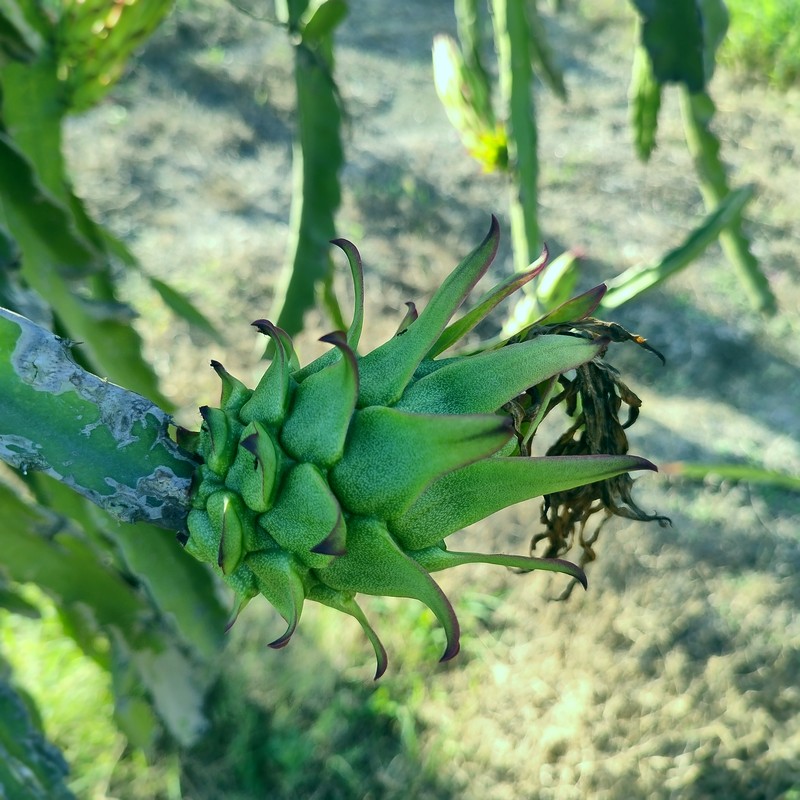
Label: Immature Dragon Fruit